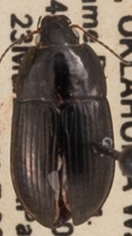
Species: Amara crassispina
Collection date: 2022-03-23
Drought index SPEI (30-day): -1.01
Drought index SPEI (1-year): -0.608
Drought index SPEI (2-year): -0.9